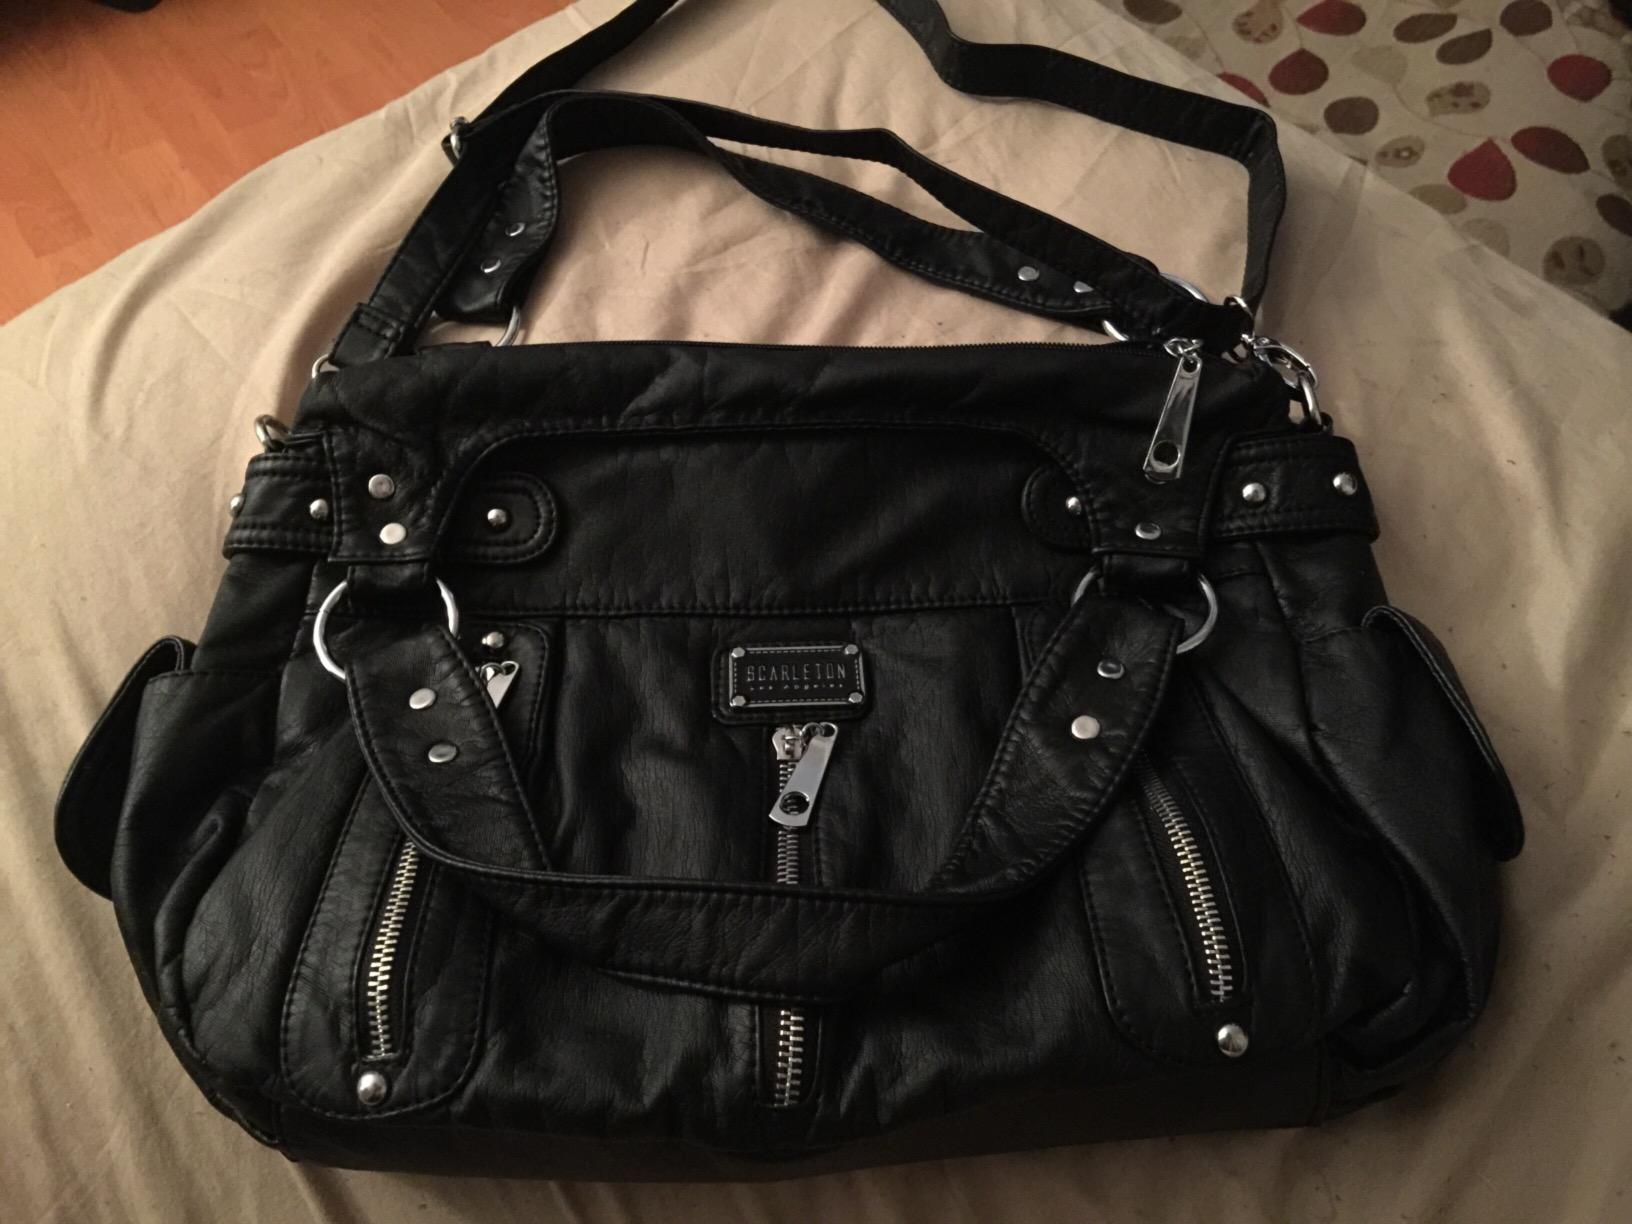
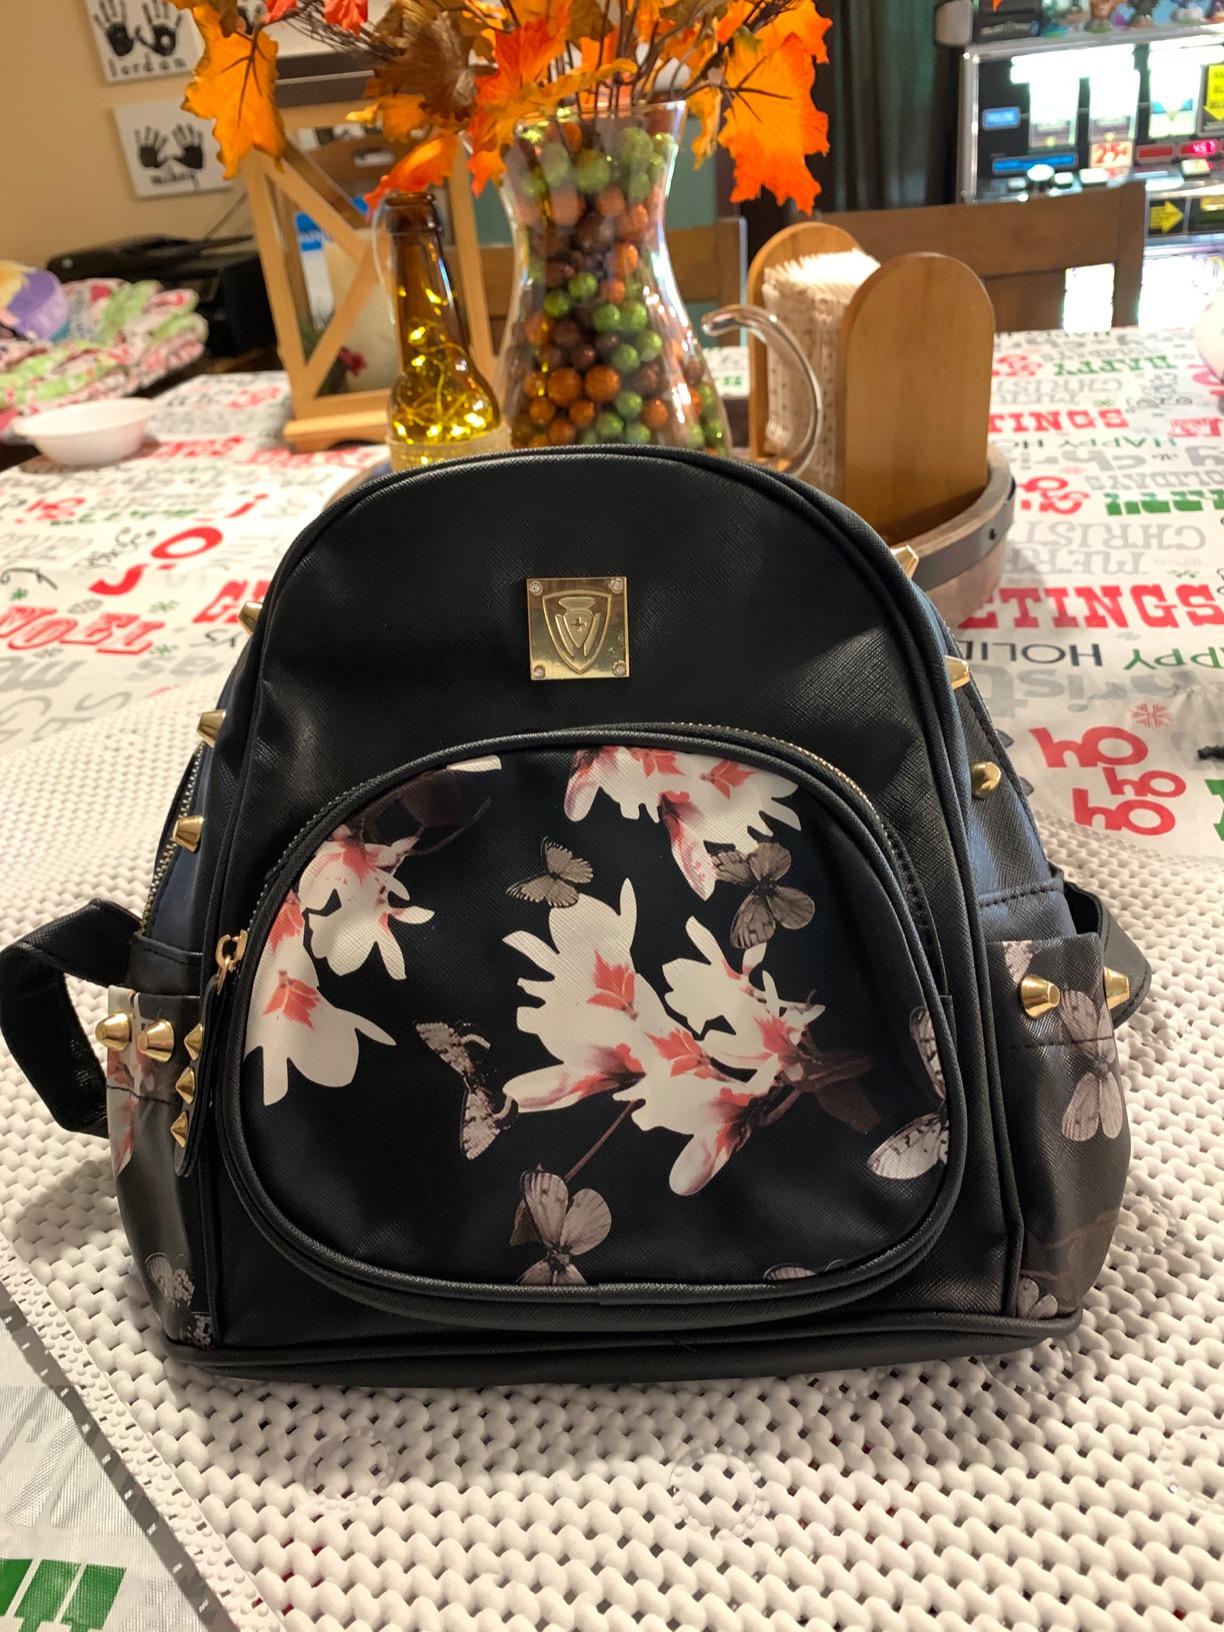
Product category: accessories_handbag
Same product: no